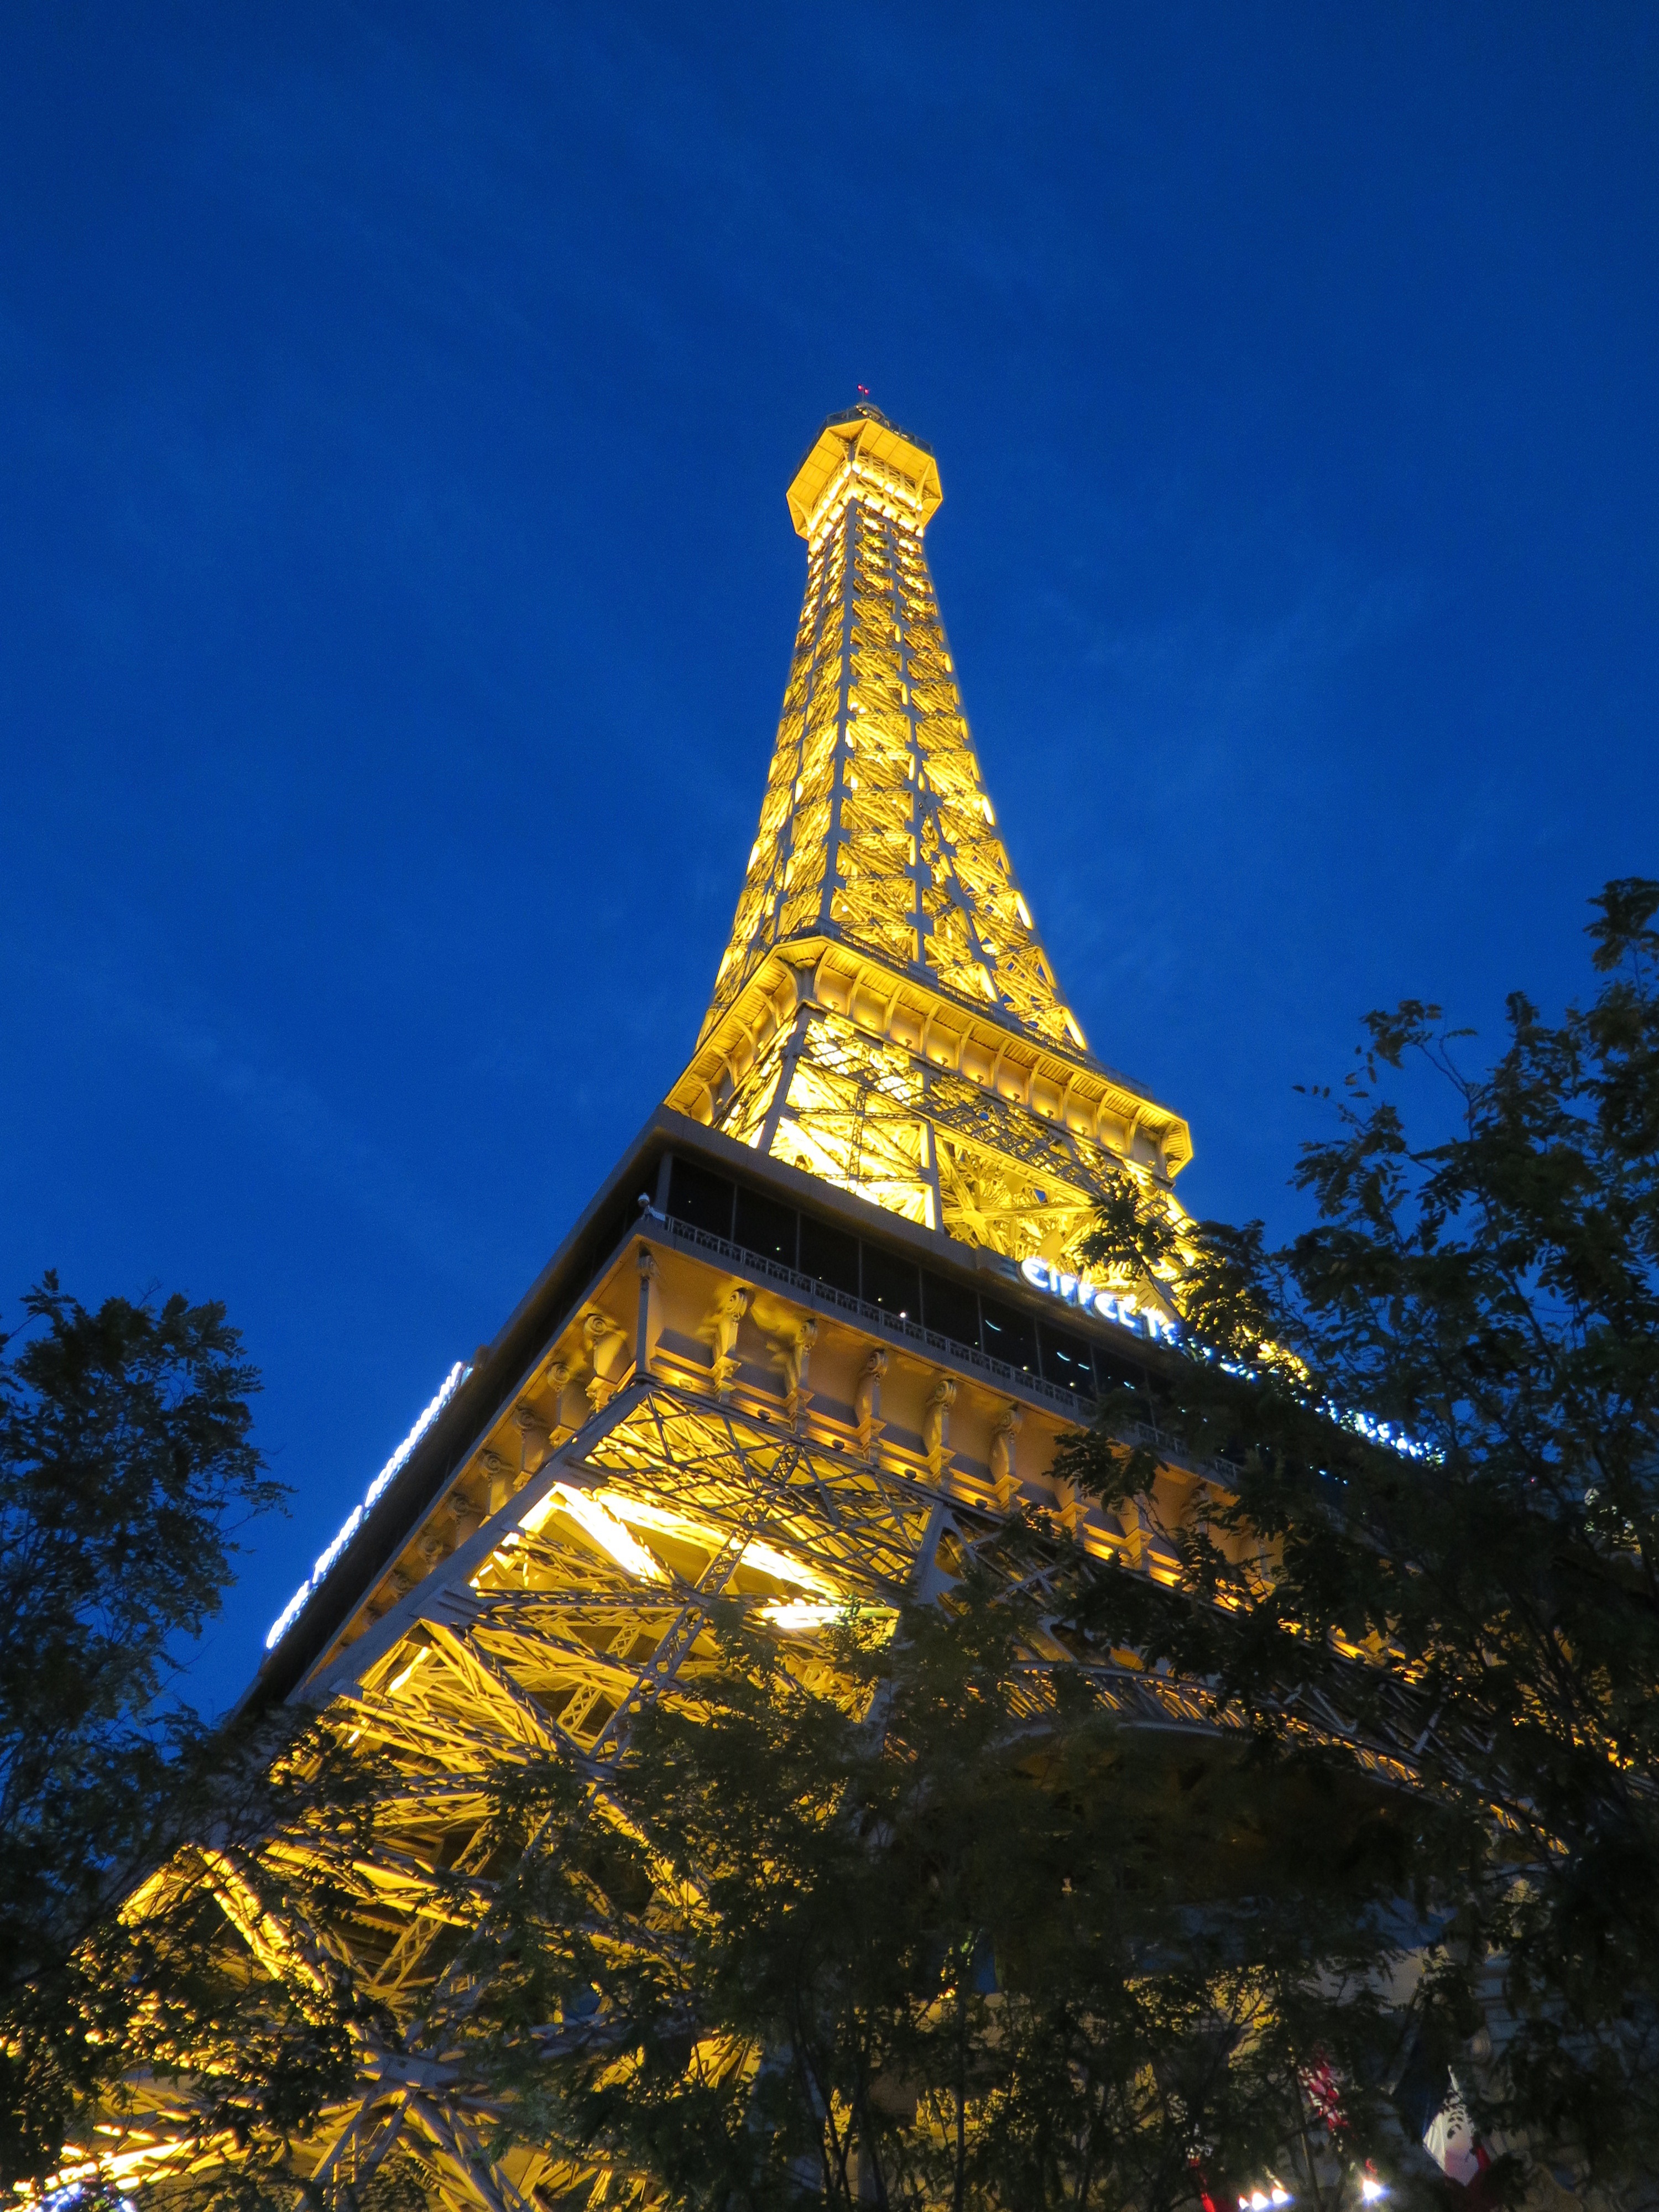
tower, landmark, tree, night, pagoda, evening, steeple